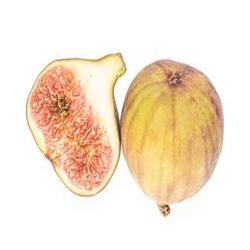
Label: Fig